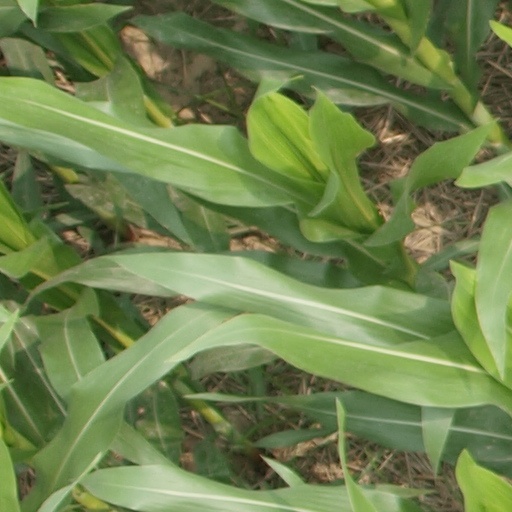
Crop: maize; corn